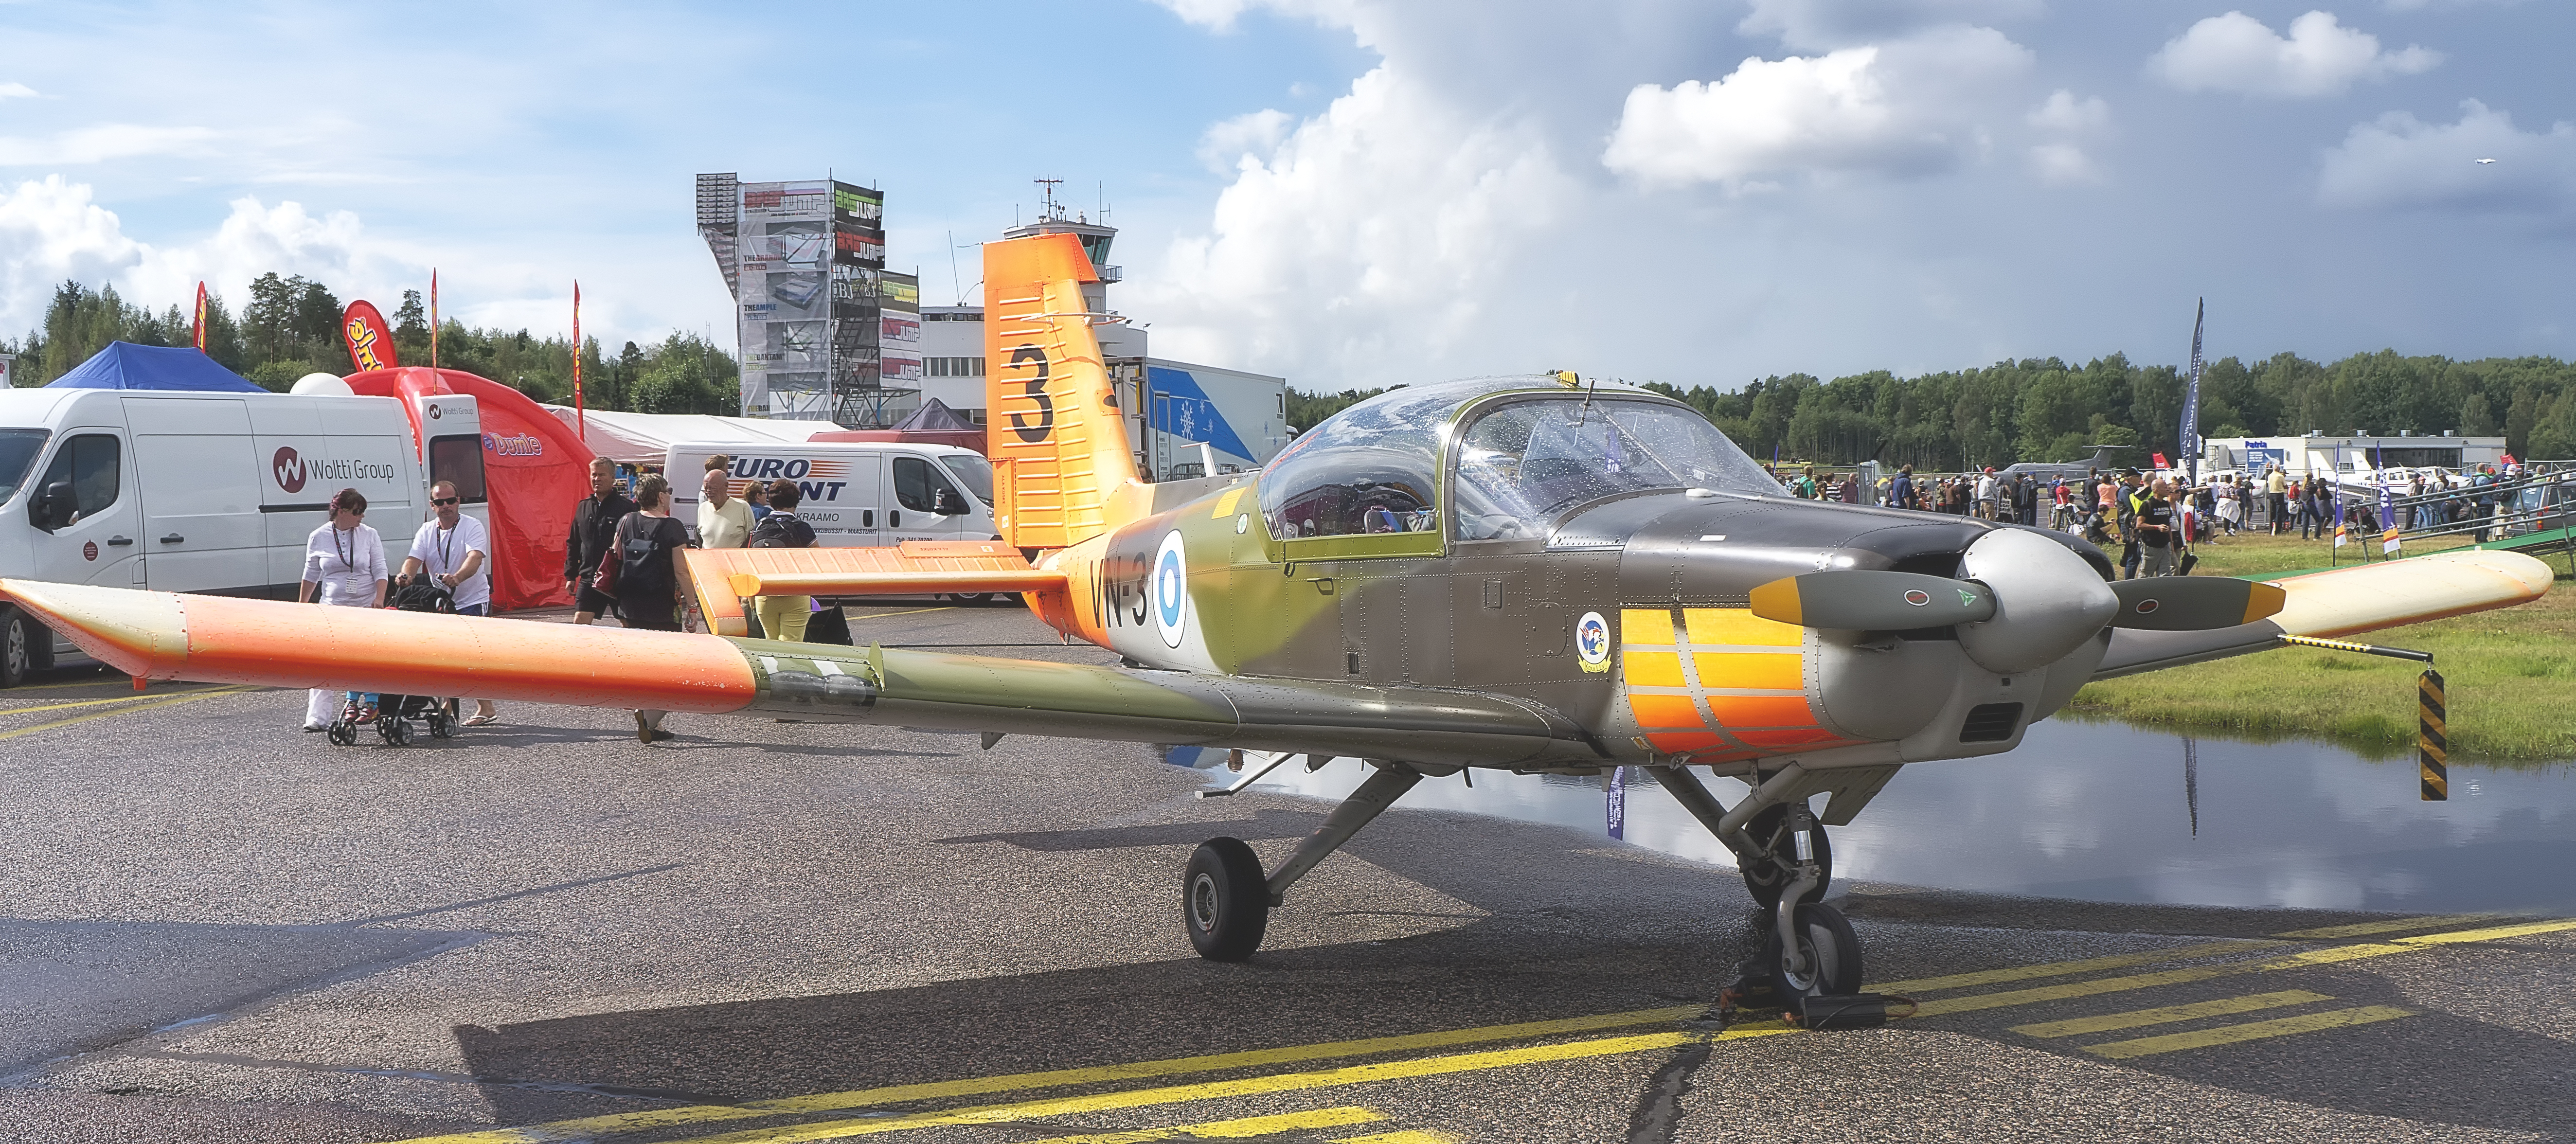
air, airport, airplane, plane, aircraft, vehicle, aviation, flight, trainer, finland, helsinki, airfield, force, basic, helsinkimalmi, malmi, finnish, valmet, vinka, air show, air force, fighter aircraft, military aircraft, monoplane, atmosphere of earth, general aviation, air racing, propeller driven aircraft, grumman f8f bearcat, north american t 6 texan, north american p 51 mustang, north american t 28 trojan